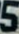
Number: 5